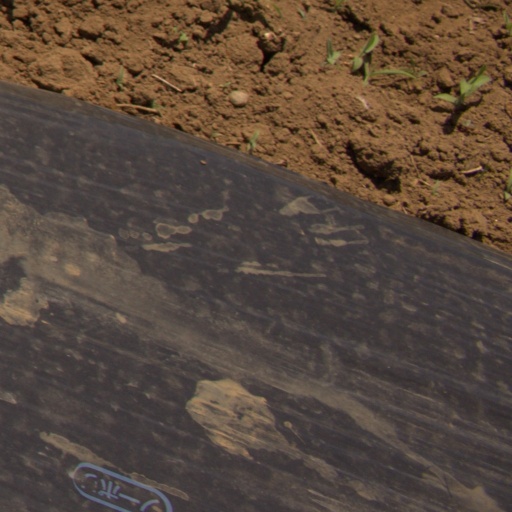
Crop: Jerusalem artichoke